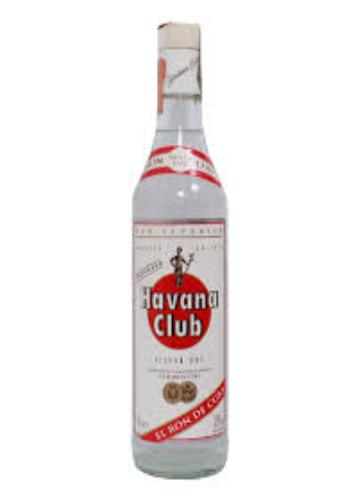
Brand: Havana Club
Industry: Necessities